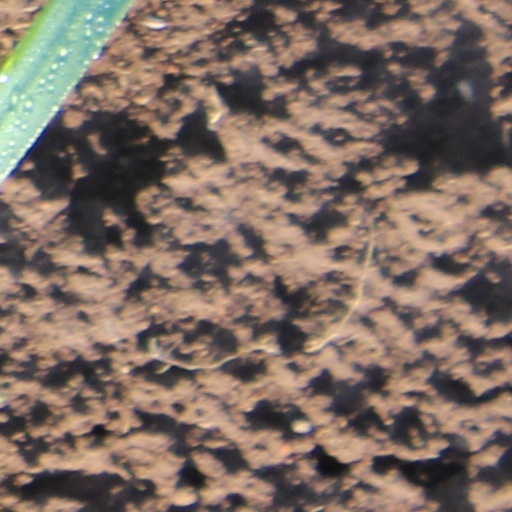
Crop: wheat